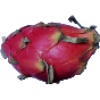
Label: Pitahaya Red 1